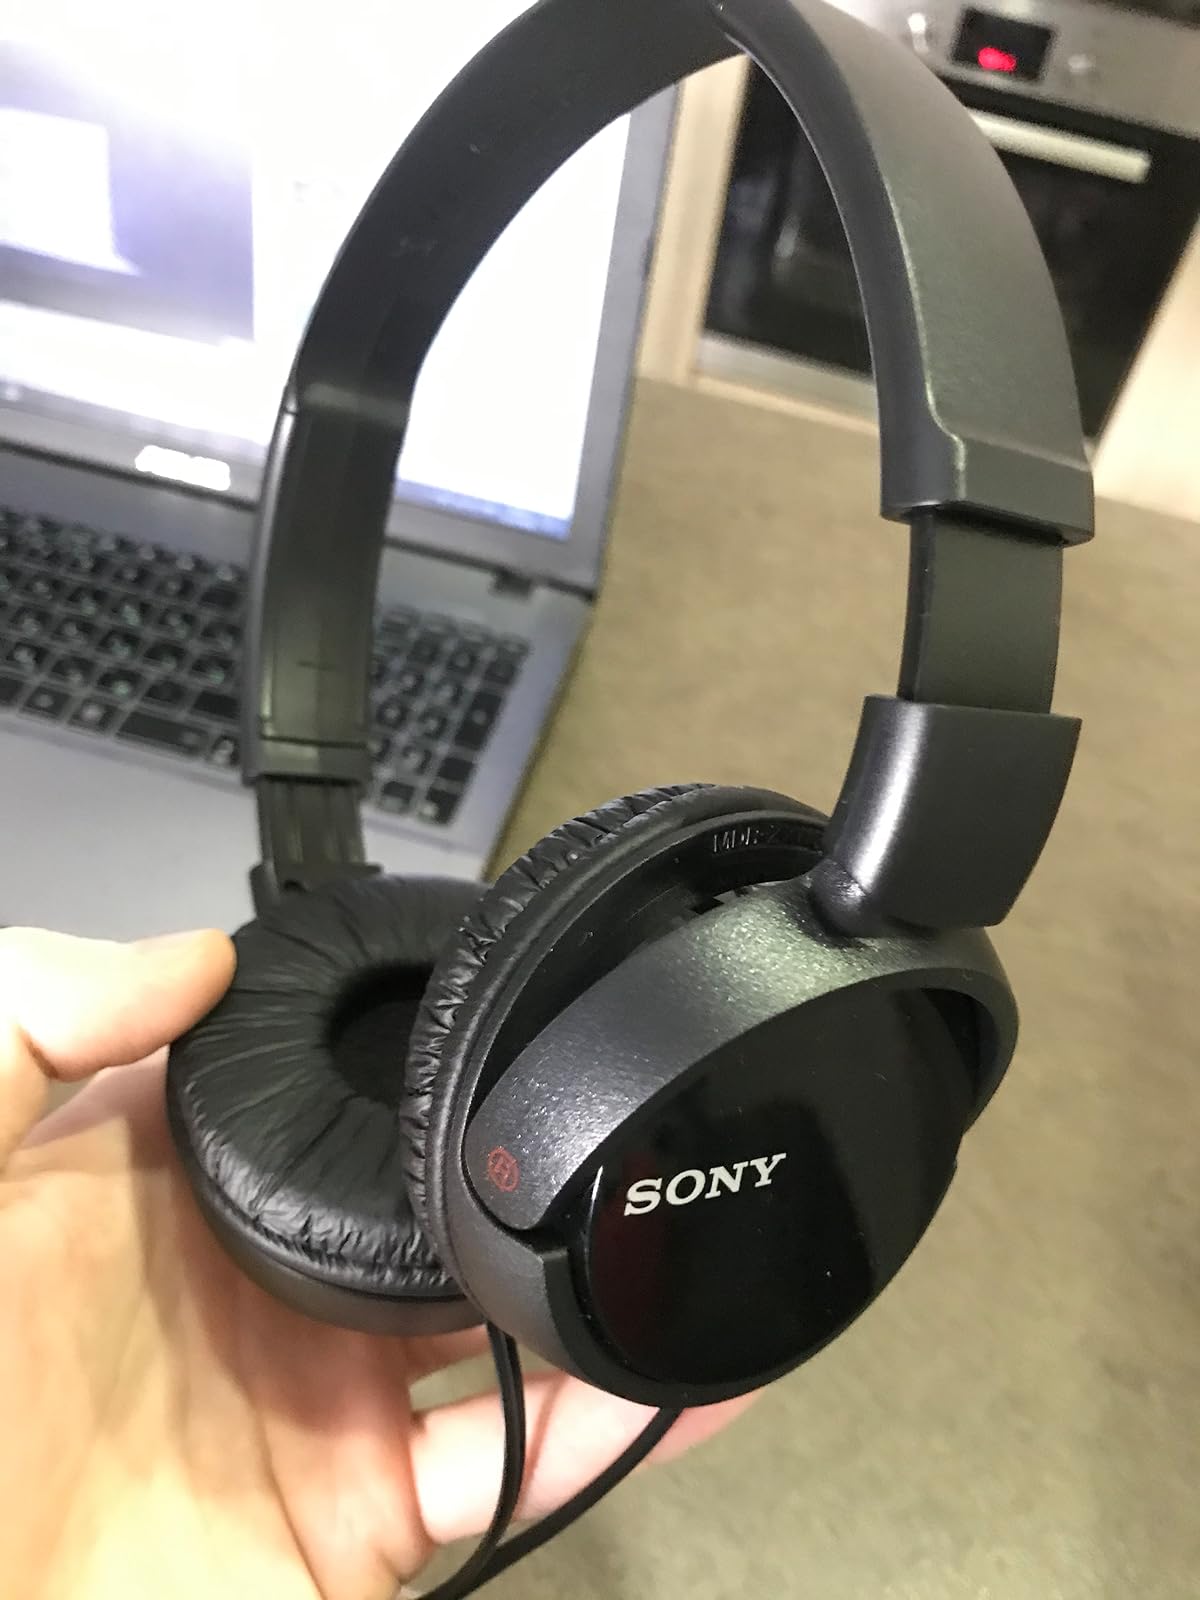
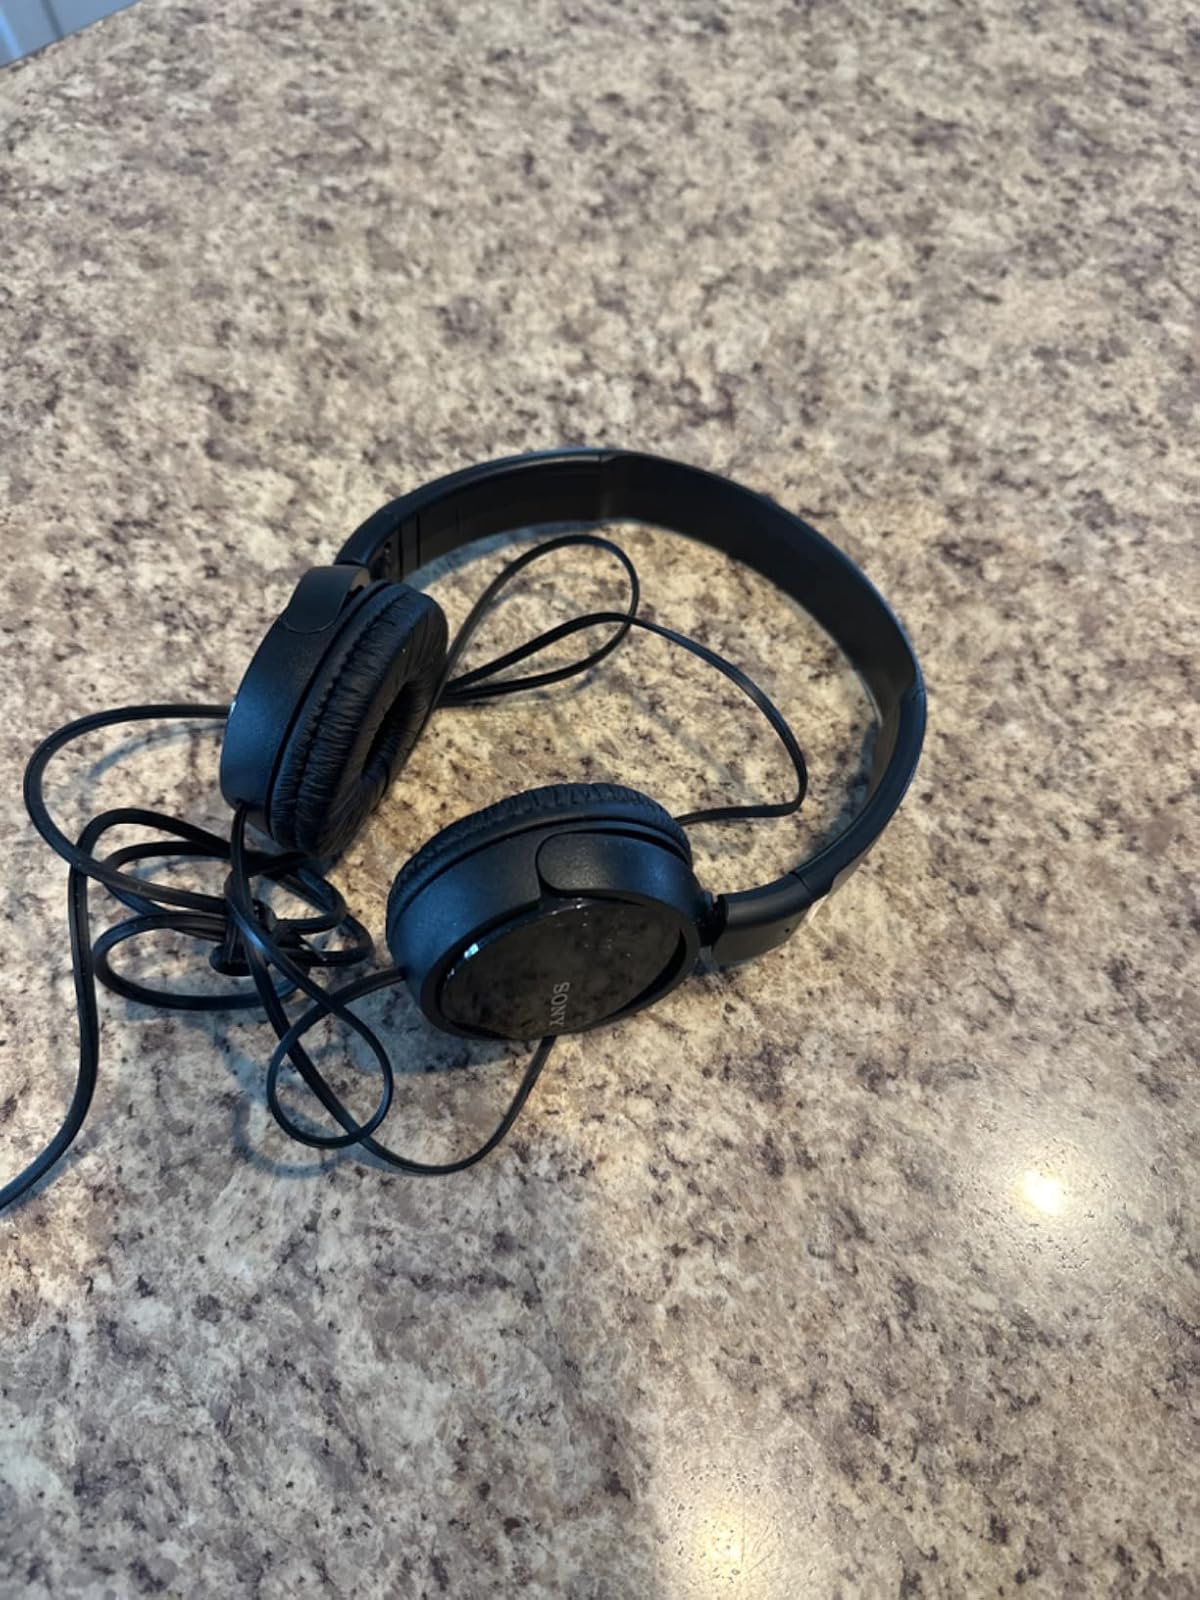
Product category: headphones
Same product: yes